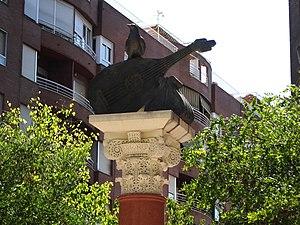
Abu Hassan Ali ben Nafi, né dans un village kurde de Mossoul en 789 et mort à Cordoue en 857, est un musicien et savant d’origine kurdo-perse. Il est l'une des principales figures de l'histoire de la musique arabo-andalouse au IXᵉ siècle, dont il est considéré comme le père. Il introduisit le oud en Andalousie après lui avoir ajouté une cinquième corde et en développant le jeu au plectre. C'est ce luth qui s'est ensuite répandu dans le reste de l'Europe. D'après le musicologue Azzouz El Houri la Chanson de Roland fut sans doute jouée sur un luth de ce type. Ziryab était également homme de lettres, astronome et géographe. Il aurait également influencé l'art de vivre en Andalousie : c'est lui qui aurait établi un ordre d'arrivée des plats, et importé des recettes et une façon de faire venus de l'Orient.